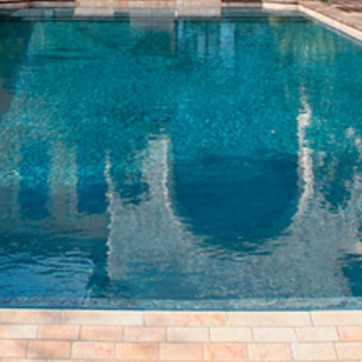
Material: water